Coelophysis

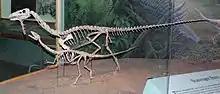
Two "C. bauri" casts mounted at the Denver Museum of Nature and Science

When first described, Cope believed that "Coelophysis" was a member of the carnivorous dinosaur group Goniopoda, as a relative of "Anchisaurus", "Coelurus" and at times "Tanystropheus". Huene, in his 1906 reevaluation of Triassic dinosaurs, found that "Coelophysis" differed significantly from the families Plateosauridae and Thecodontosauridae (which included "Anchisaurus"), and that "Tanystropheus" was an intermediate early reptile and not a dinosaur. Huene believed that "Coelophysis" represented the earliest, and first Triassic, member of the theropod family Coeluridae, as a relative of the Jurassic taxa "Coelurus", "Compsognathus", and "Ornitholestes" and also later Cretaceous members. Huene maintained a similar classification later in 1914 and then 1915, but had changed his opinion on the status of Dinosauria following the suggestion of British paleontologist Harry Govier Seeley that was not a natural group, with Saurischia and Ornithischia replacing it. From this, Huene created the new subgroups of Saurischia, Pachypodosauria for large carnivores and sauropods, and Coelurosauria for slender carnivores. Triassic coelurosaurs were separated into two families, the Hallopoda and the Podokesauridae, the latter of which included the Triassic genera "Coelophysis", "Halticosaurus", "Podokesaurus", "Procompsognathus", "Saltopus" and "Tanystropheus". From podokesaurids, "Podokesaurus" was believed to give rise to the Jurassic and Cretaceous Compsognathidae while "Coelophysis" was believed to give rise to Jurassic-only Coeluridae.